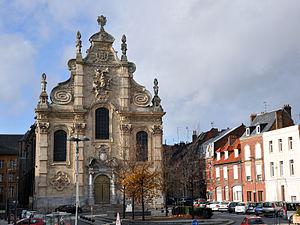
La Chapelle des Jésuites (1692) à Cambrai.
La chapelle des Jésuites est une église désaffectée au culte de style baroque se trouvant sur la place du Saint-Sépulcre à Cambrai. Construite de 1679 à 1692, en annexe d’un collège jésuite, elle est classée comme monument historique en 1920.
Cet article recense les monuments historiques français classés en 1920.
Ce tableau présente la liste de tous les monuments historiques classés ou inscrits dans la ville de Cambrai, Nord, en France.